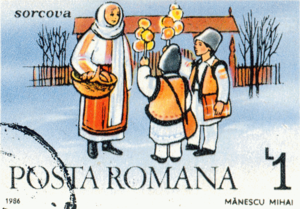
Les colinde sont des chants qui peuvent être chantés ou déclamés, et que l'on pouvait entendre couramment dans les villages lors de la période de Noël en Europe de l'Est. Cet article décrit ceux chantés en Roumanie et Moldavie. Il s'agit d'une tradition devenue chrétienne, mais d'origine païenne. De nos jours, dans les grandes villes, elle se perd ou devient virtuelle. On fête alors Noël de plus en plus en famille, et on désigne à tort comme une colindă n'importe quel chant de Noël, comme les hymnes religieux chantés par les chœurs dans les églises. En roumain le verbe a colinda signifie « marcher en chantant » ou « chanter en marchant » et par extension plus familièrement « faire un tour », « parcourir du pays ».